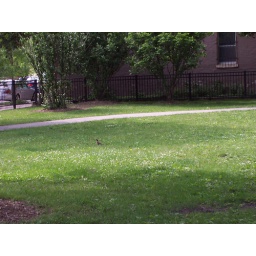
a bird in the grass